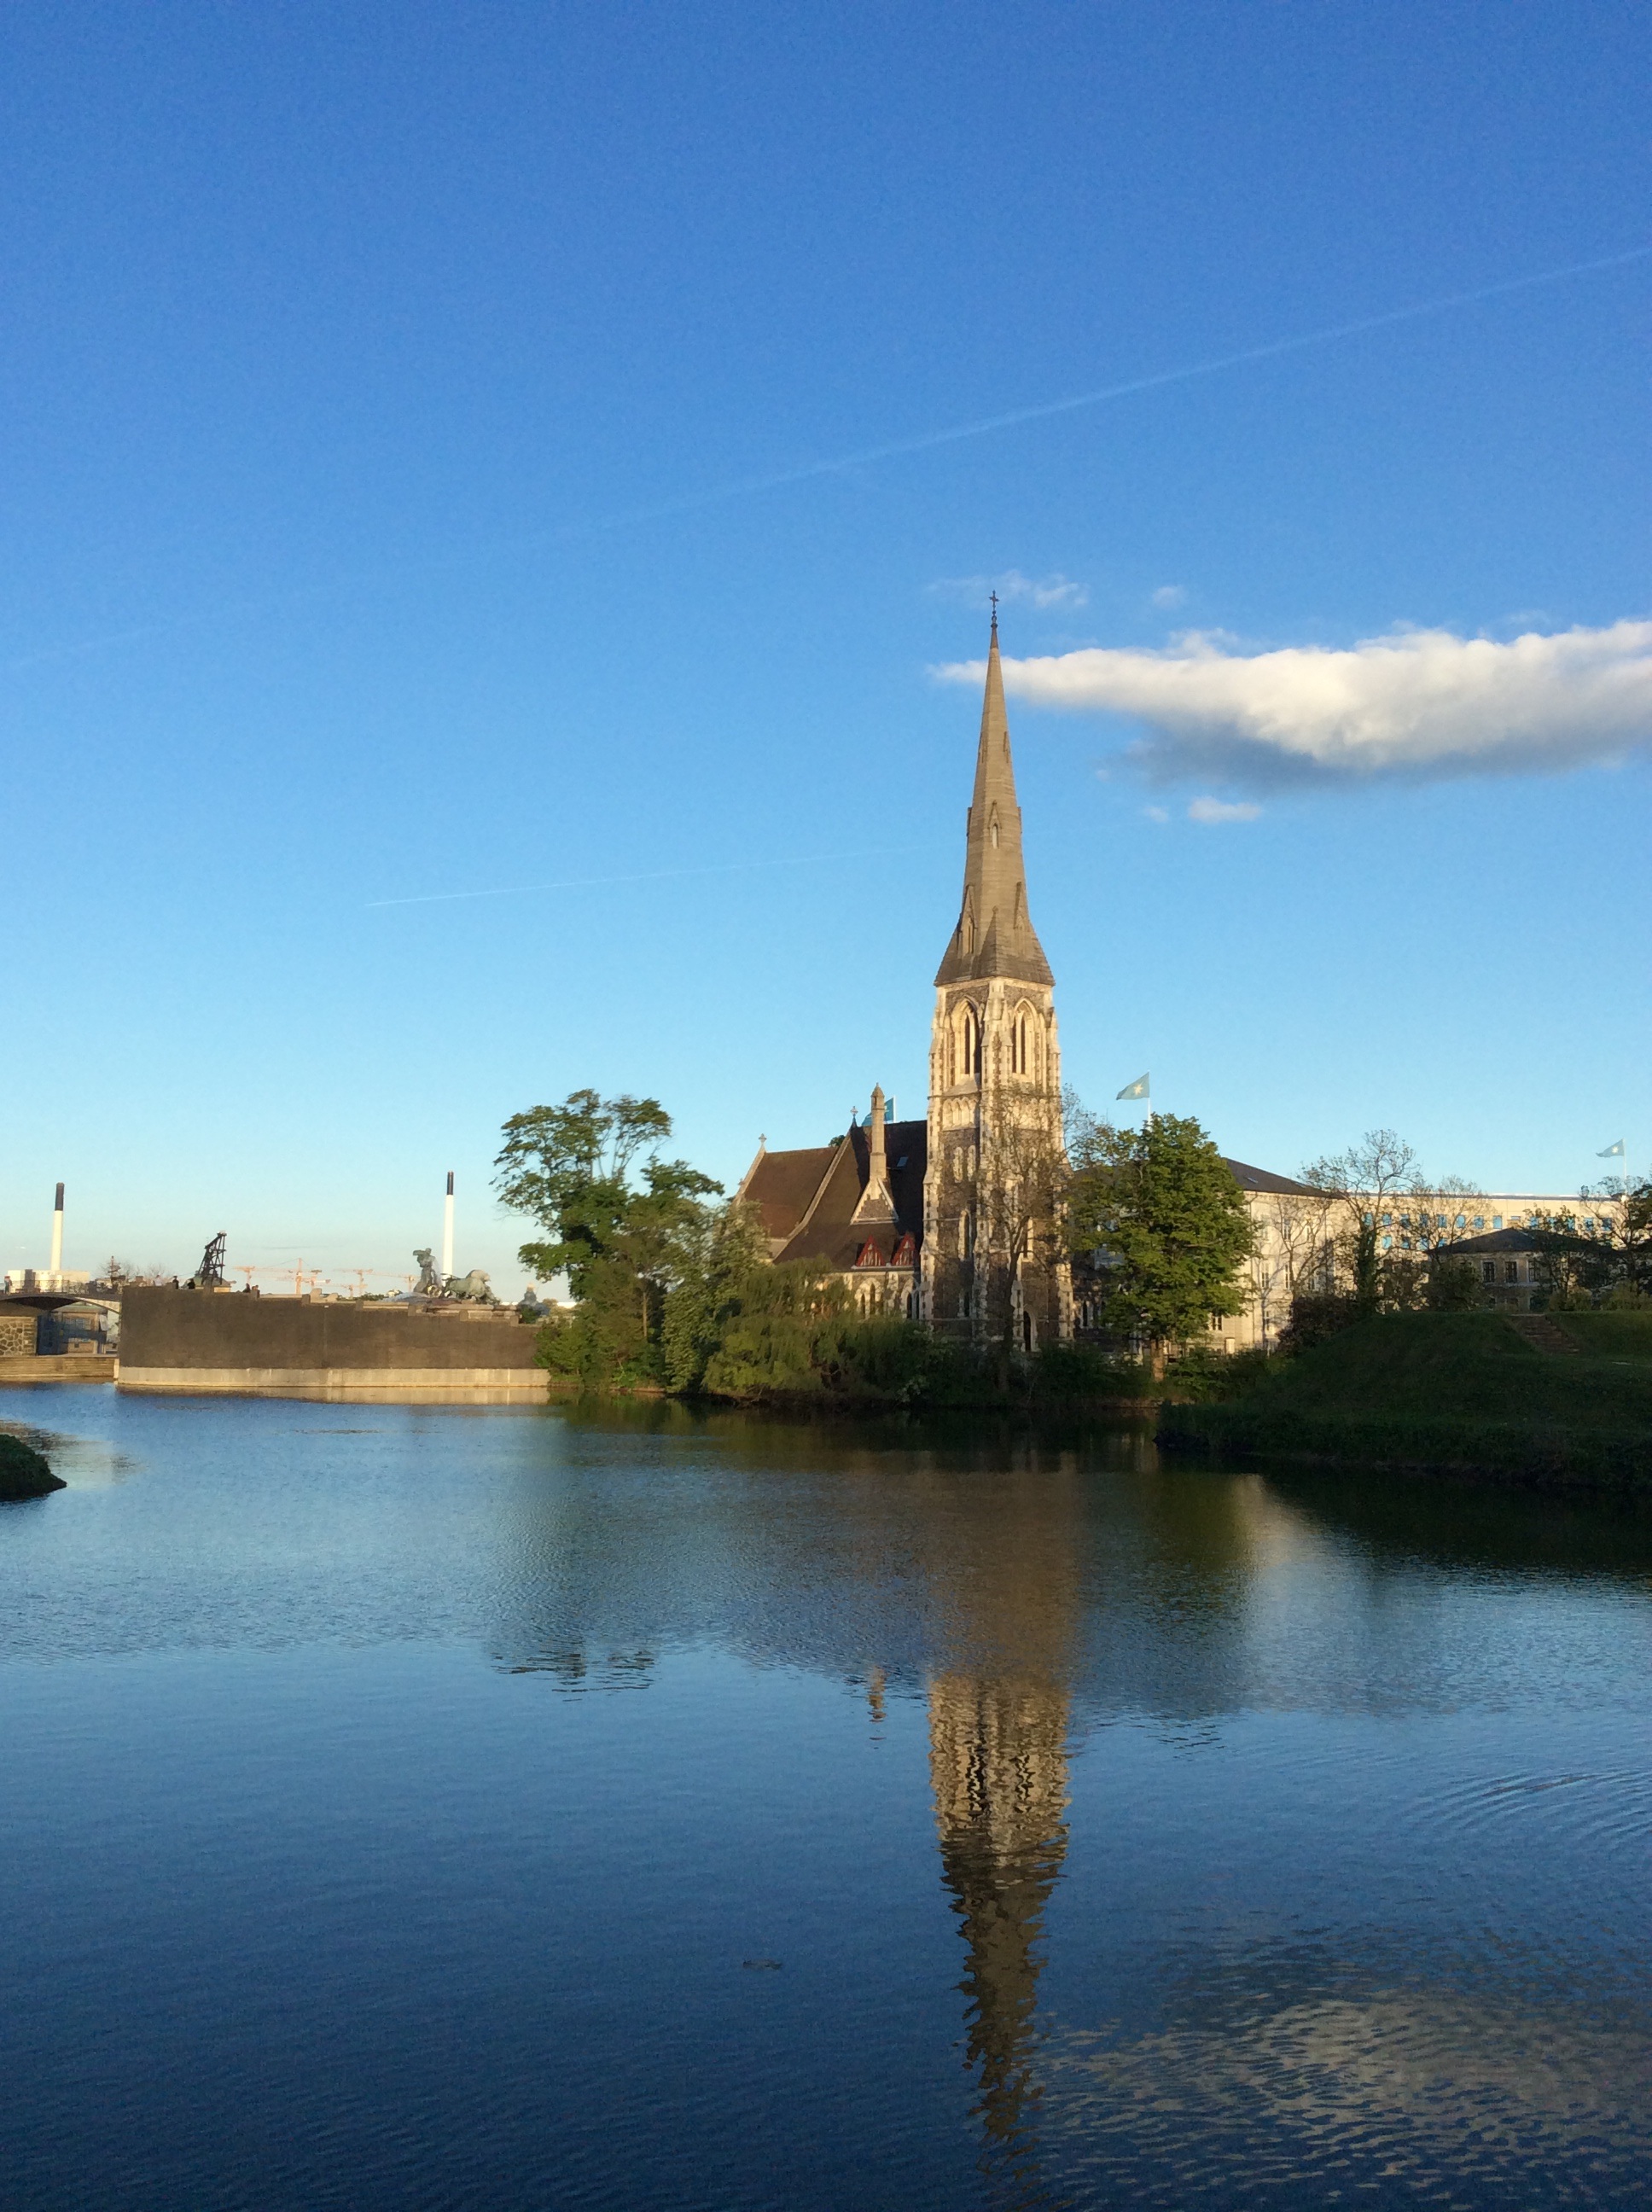
water, sky, lake, building, chateau, river, dusk, evening, reflection, tower, castle, landmark, reservoir, waterway, place of worship, denmark, turn, helsingor